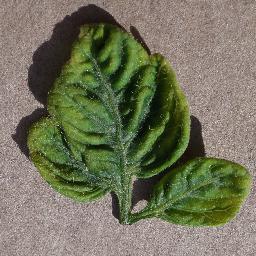
Label: Tomato___Tomato_Yellow_Leaf_Curl_Virus